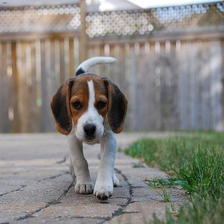
Species: dog
Breed: beagle